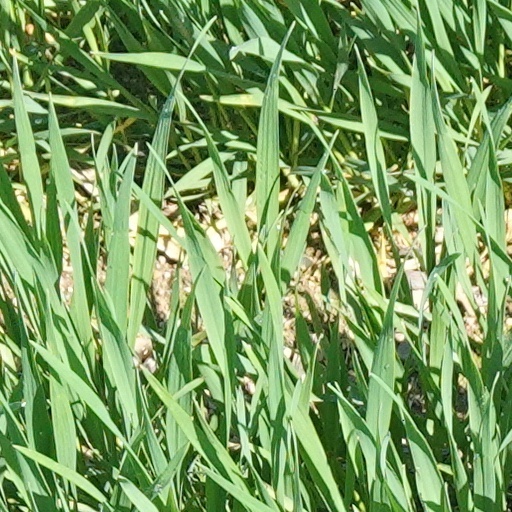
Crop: wheat